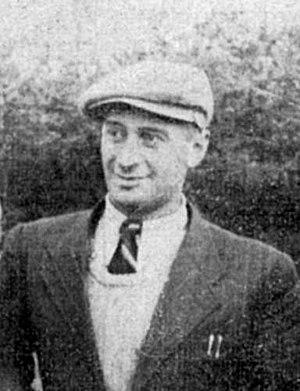
Le camp d'extermination de Chełmno est le premier camp d'extermination nazi destiné à l'assassinat de Juifs au moyen de gaz asphyxiants.
Mordechaï Podchlebnik est un Juif polonais déporté au camp d'extermination de Chelmno, dont il s'évada en janvier 1942.